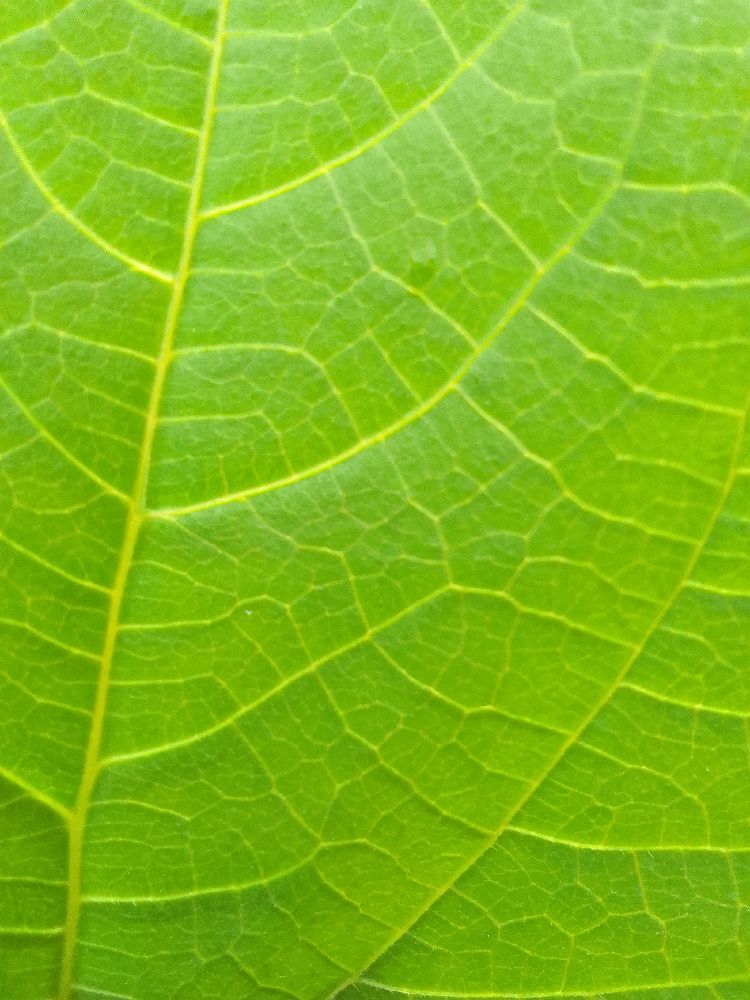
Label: healthy